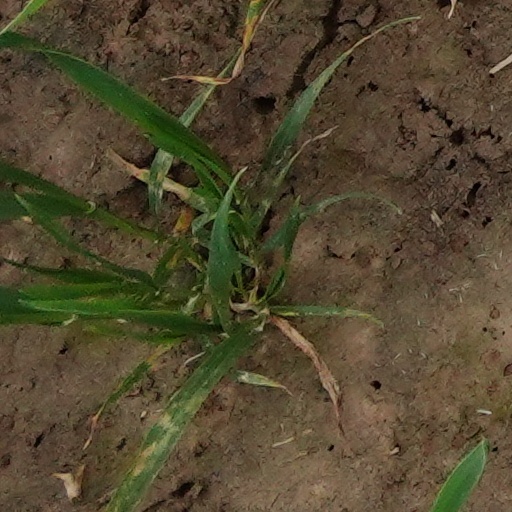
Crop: wheat